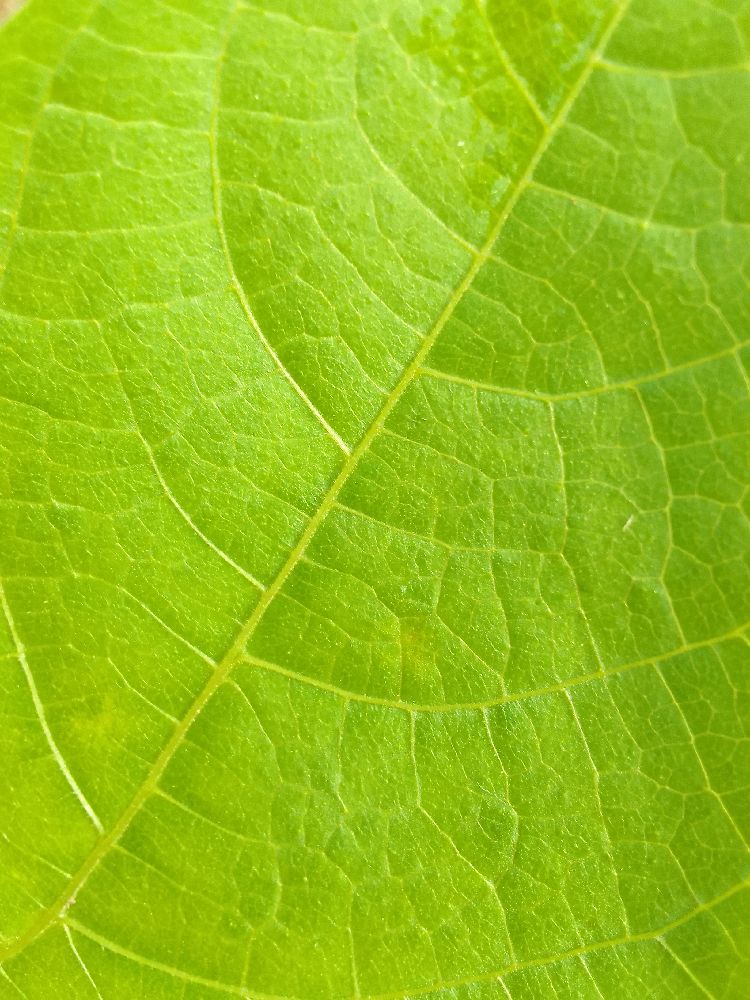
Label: healthy